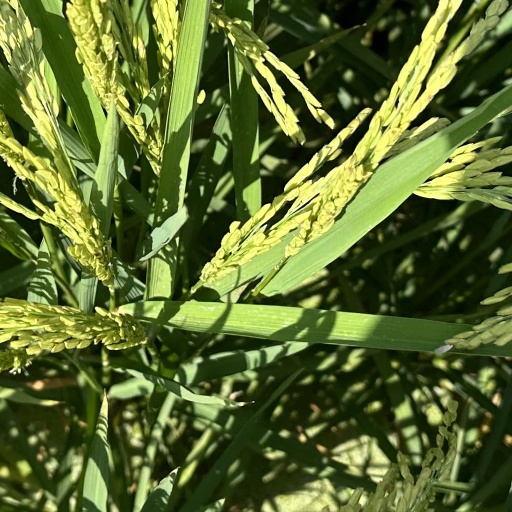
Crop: rice